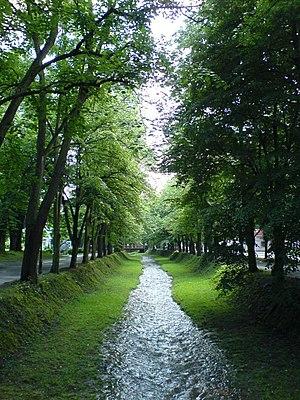
La Vrnjačka reka à Vrnjačka Banja Српски / srpski: Река у Врњачкој Бањи
La Vrnjačka reka est une rivière de Serbie. Elle fait partie du bassin versant de la mer Noire.
Les aires naturelles protégées de Serbie couvrent une superficie de 5 443 km², soit environ 6 % du territoire du pays.
Vrnjačka Banja est une ville et une municipalité de Serbie situées dans le district de Raška. Au recensement de 2011, la ville comptait 10 004 habitants et la municipalité dont elle est le centre 27 332.